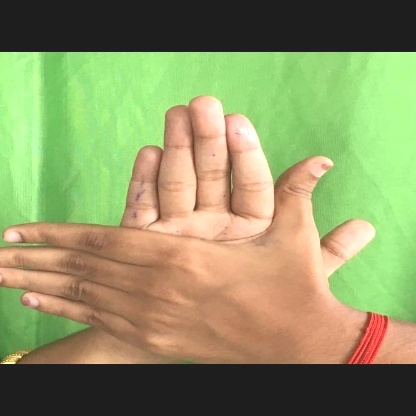
Mudra: Chakra